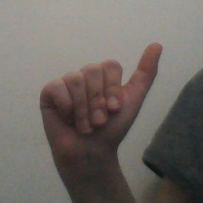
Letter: dhad